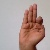
The image shows a hand gesture representing the letter 'F' in Indian Sign Language.